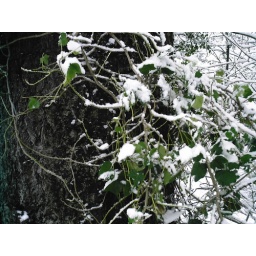
the big pine tree in the front is covered by ivy - looked interesting in contrast to the dark bark and the Snow!